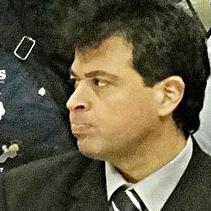
Age: 46